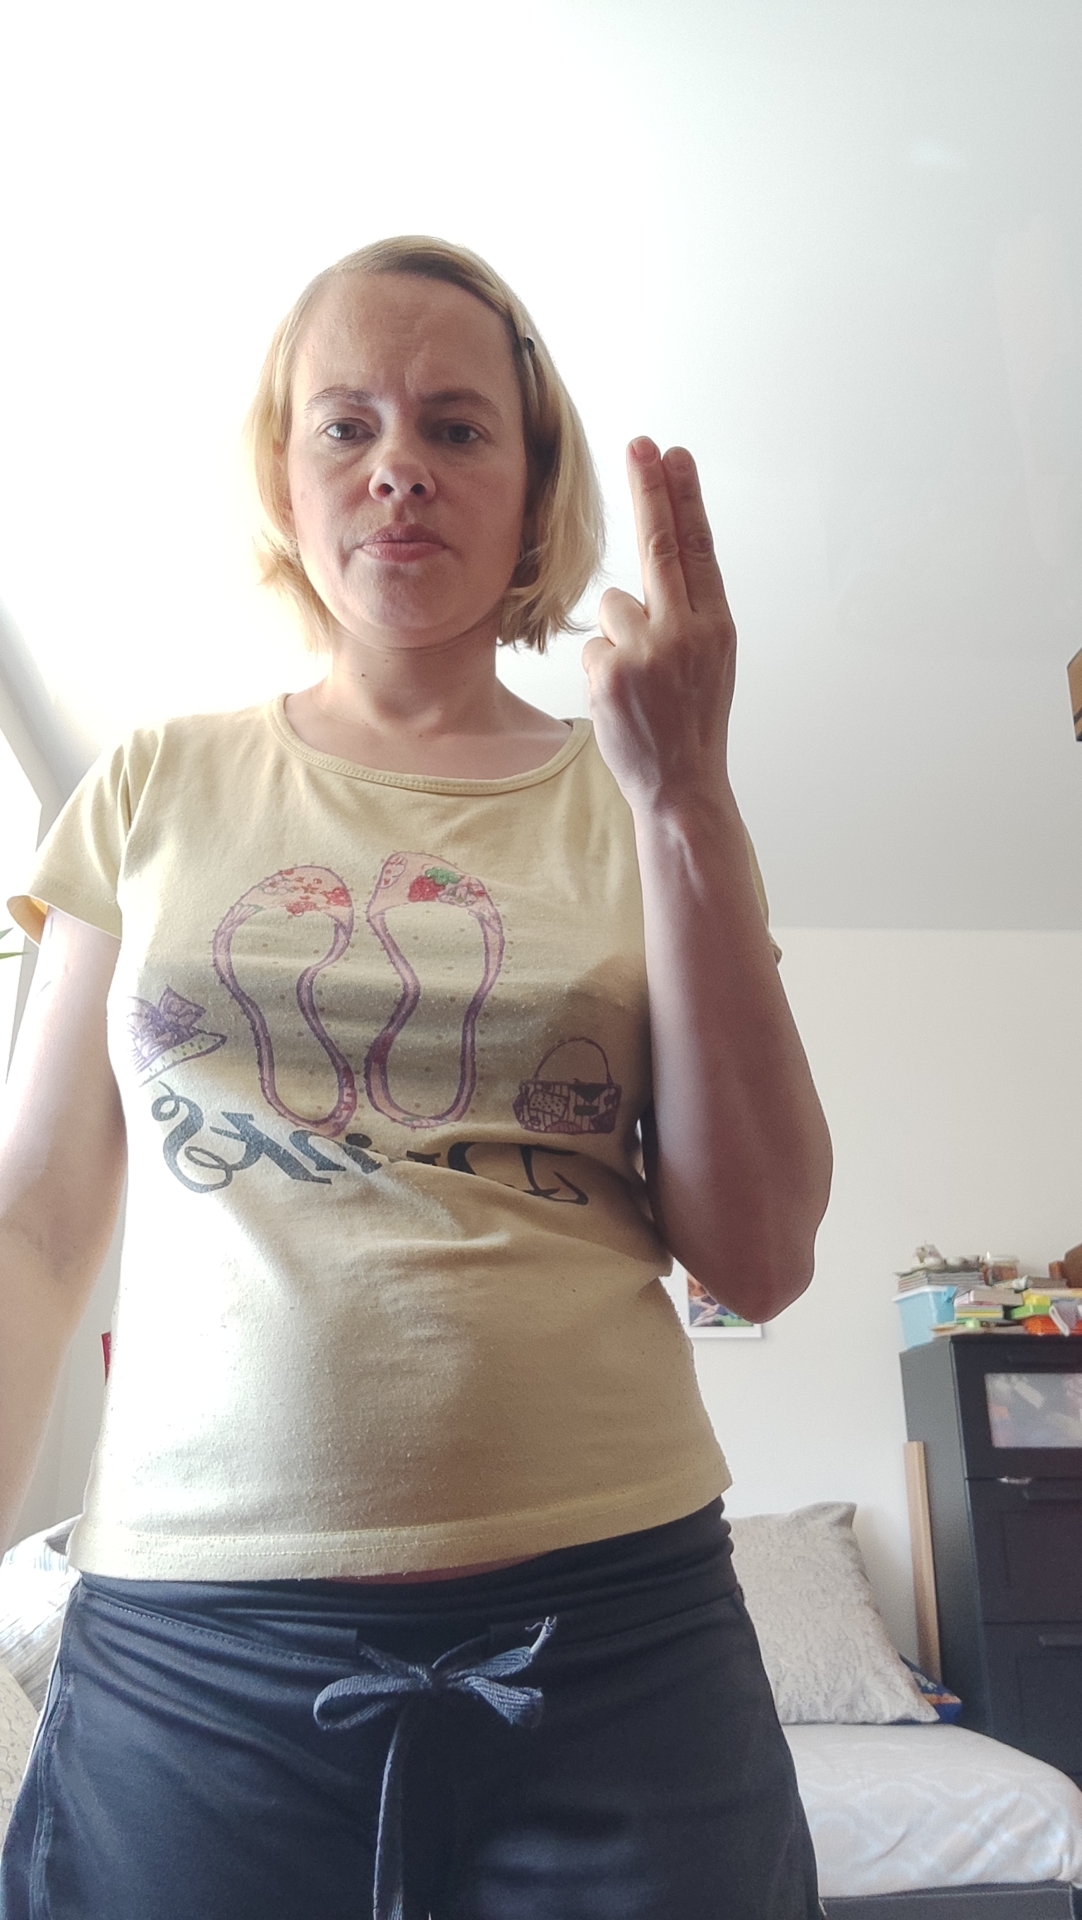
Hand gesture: two_up_inverted